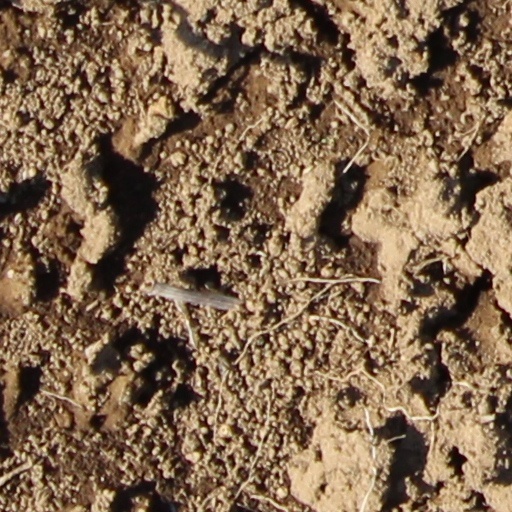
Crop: wheat